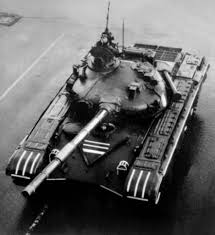
Label: T-80